56th Guards Rifle Division

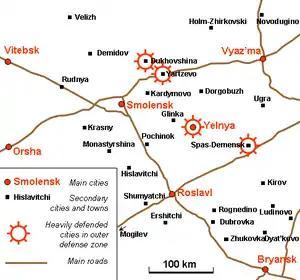
General layout of the Smolensk region during the battle.

The Front's main effort was made between Yelnya and Spas-Demensk by 10th Guards and 33rd Armies. The 10th Guards' 15th and 19th Guards Corps were deployed on a 10km-wide sector between Mazovo and Sluzna; the 56th and 65th Guards Divisions were in the first echelon with the 22nd Guards in the second. Each division had about 8,000 personnel on strength. The 5th Mechanized Corps was assembled behind the Army, ready to exploit the expected breakthrough. The operational objective for the first day of the offensive was the town of Pavlinovo situated on the Smolensk - Spas-Demensk railway, 10km to the south. The German defense in this sector was based on the "Büffel-Stellung" position, held by XII Army Corps. That Corps' 260th and 268th Infantry Divisions had both been reduced to just two infantry regiments and held very wide sectors, but the terrain was heavily wooded and dotted with numerous fortified villages. Furthermore, two key German positions at Gnezdilovo and nearby Hill 233.3 had not been identified by Soviet intelligence and so escaped the preparatory bombardment.